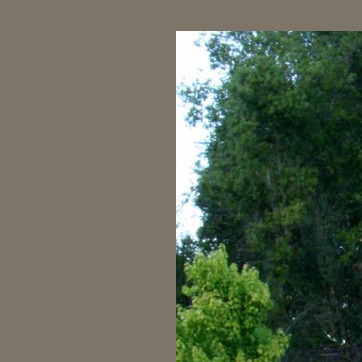
Material: sky